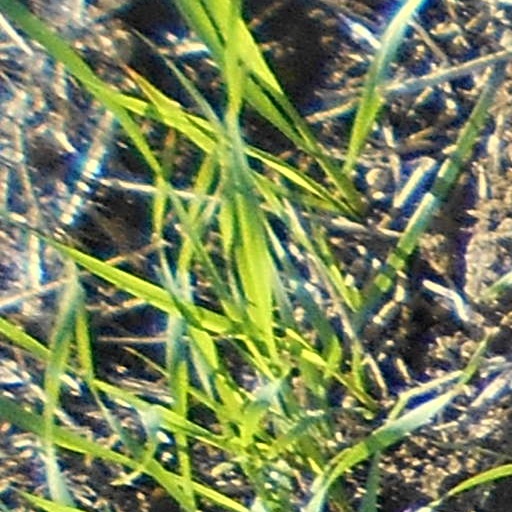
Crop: wheat